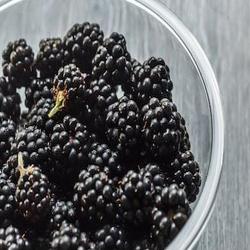
Label: Blackberry